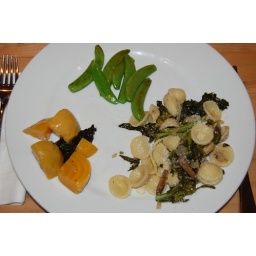
A simple dinner after our plane flight home from Vermont. Orecchiette by John. 237/365.